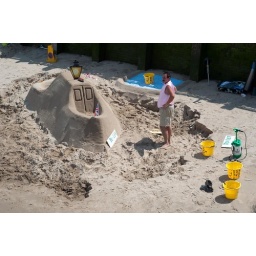
A photo of a man building an, excellent, sand castle / sculpture on the Southbank of the Thames near the Oxo Tower